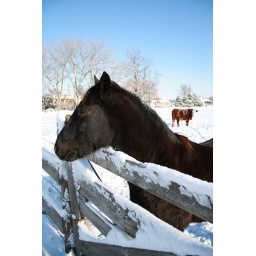
A horse in the foreground and a cow in the background; cold morning after a recent snow, somewhere around 11 degrees.